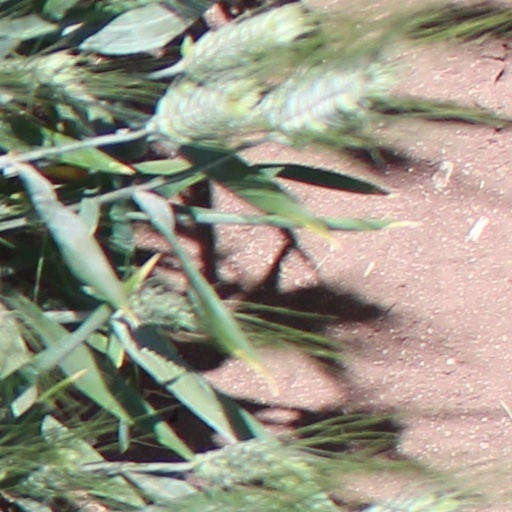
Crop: wheat